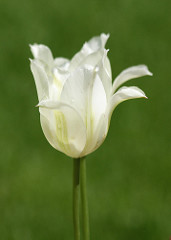
Flower: tulip